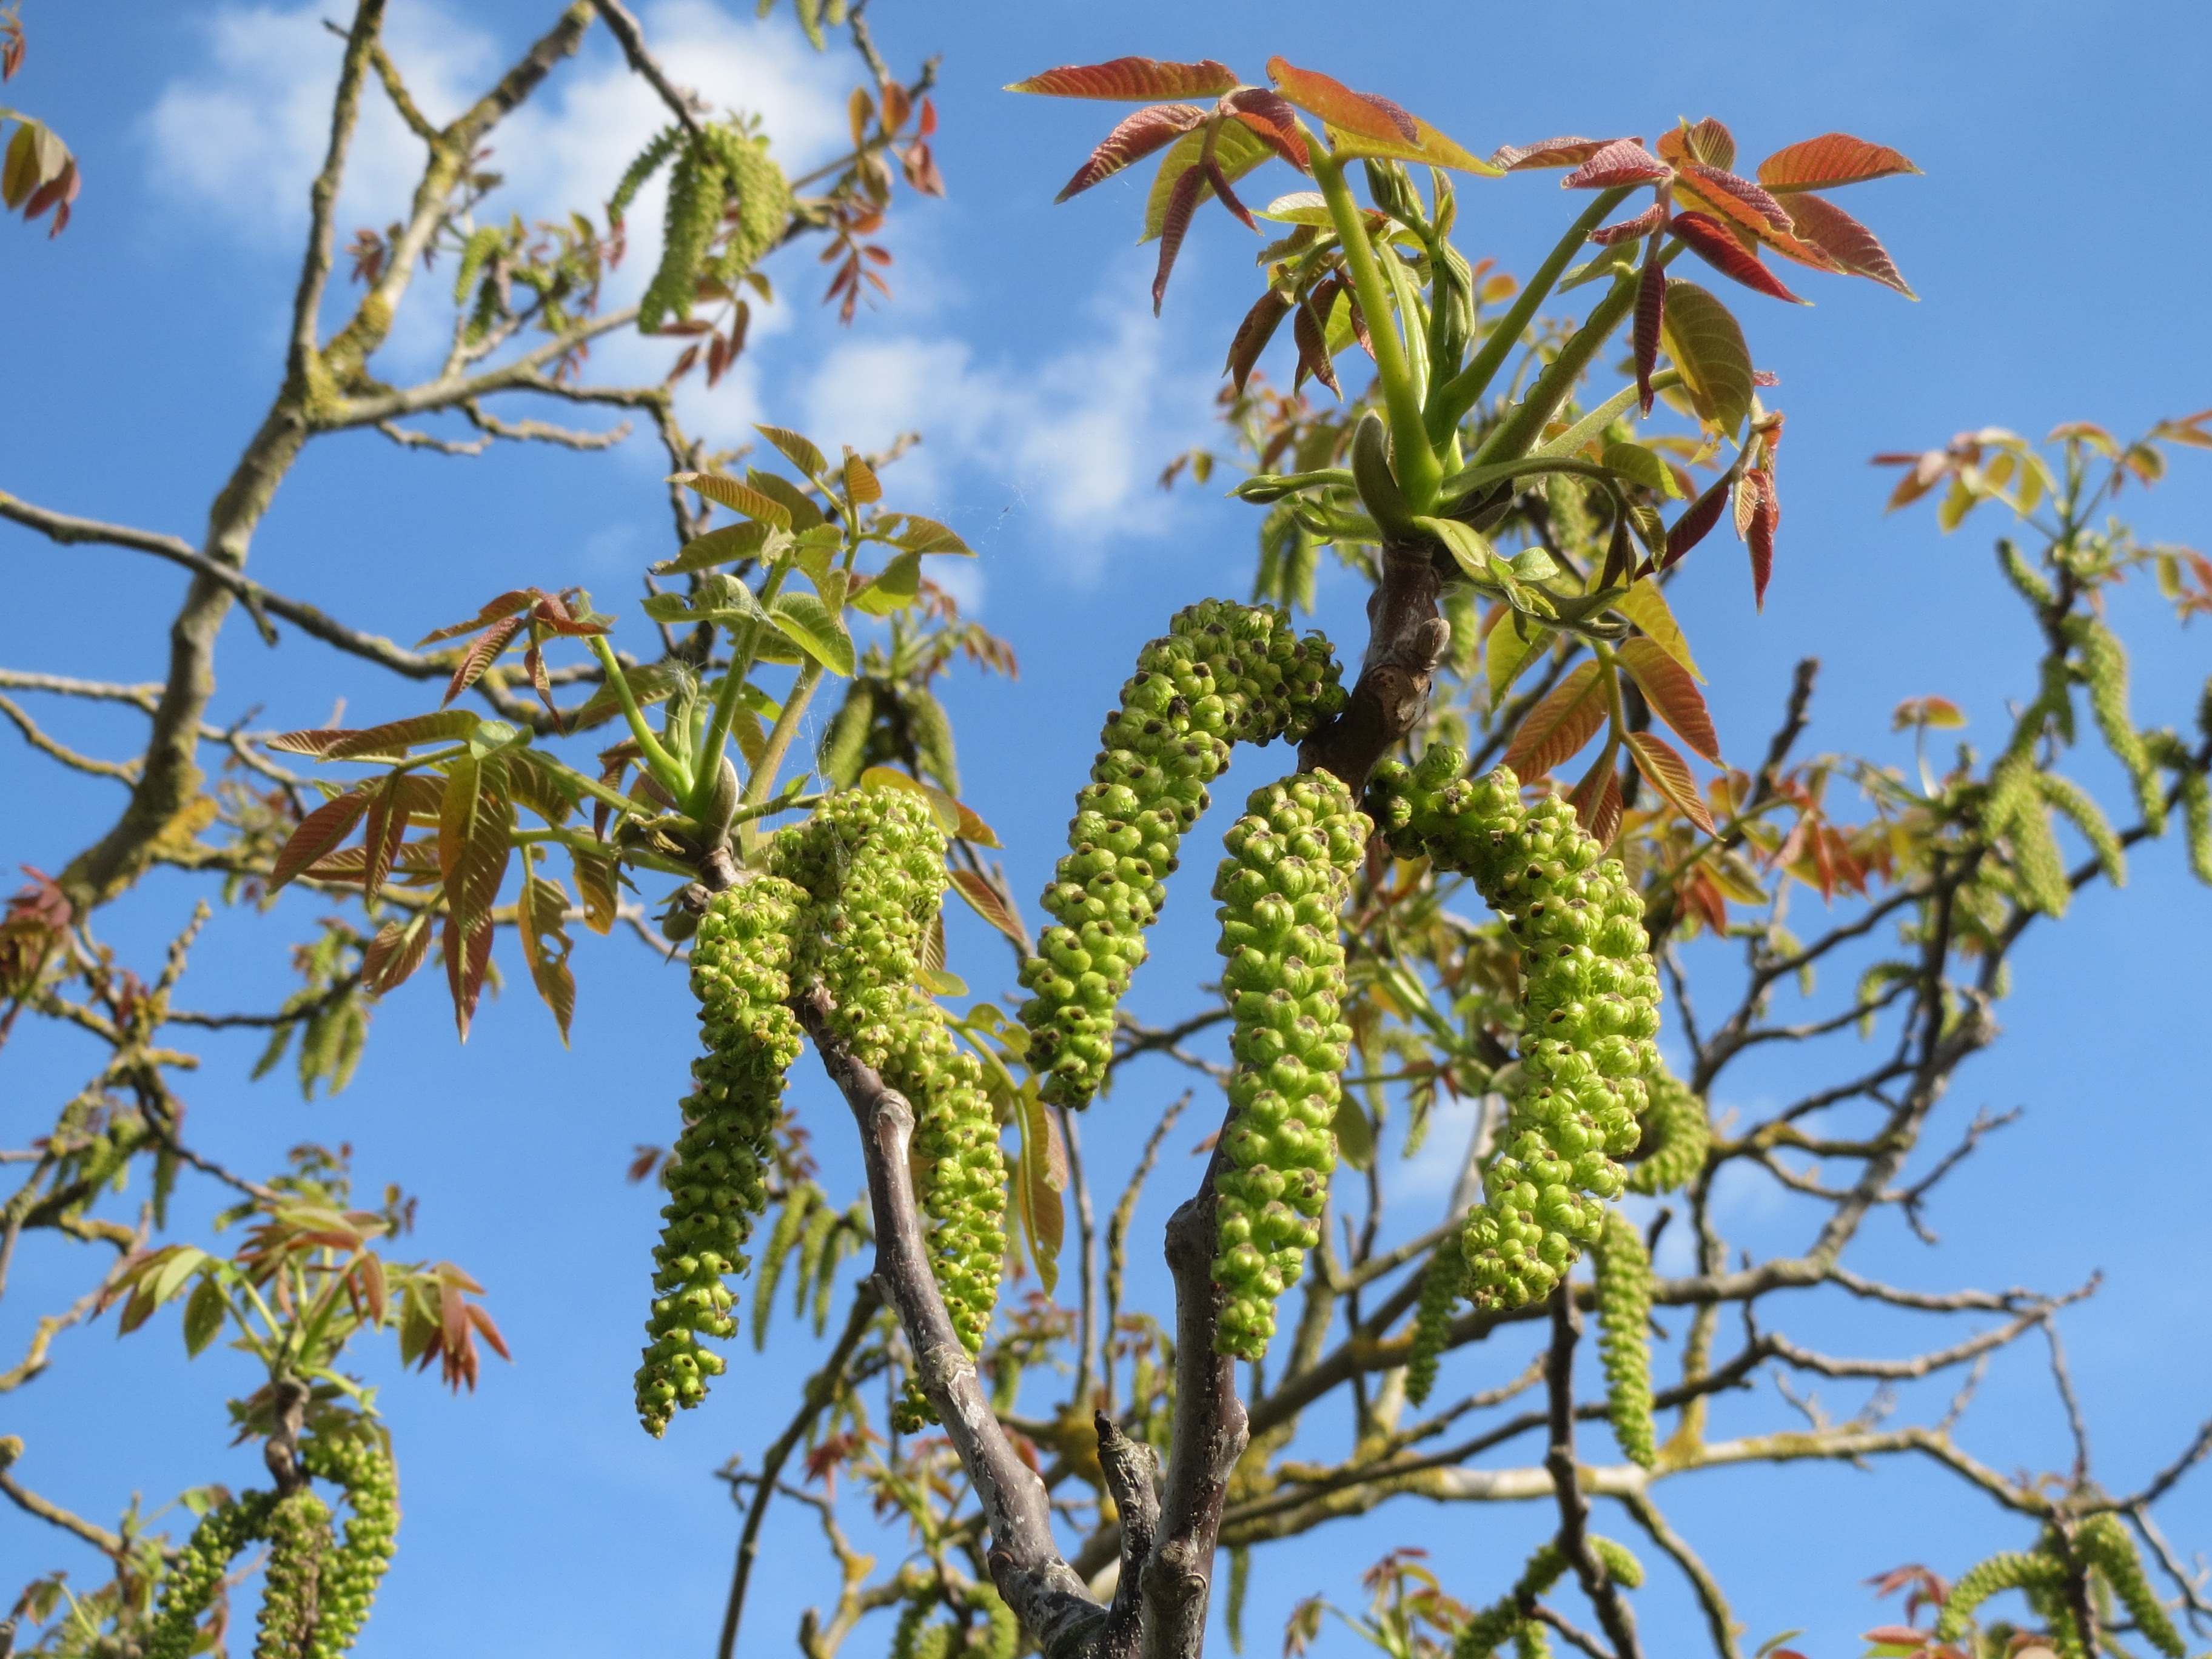
tree, branch, plant, leaf, flower, produce, botany, flora, shrub, inflorescence, catkins, flowering plant, juglans regia, common walnut, english walnut, persian walnut, woody plant, land plant